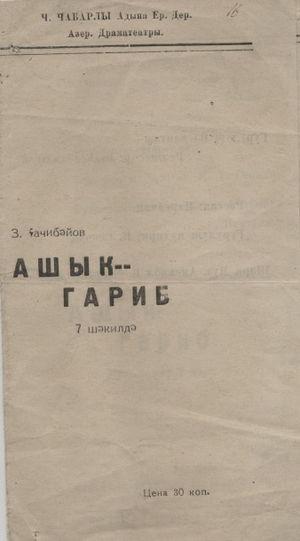
Le Théâtre dramatique azerbaïdjanais d'Erevan est un théâtre dramatique d'État de l'Azerbaïdjan, fondé le 14 avril 1928 à Erevan. C'était le premier théâtre d'une autre nation sur le territoire de l'Arménie.